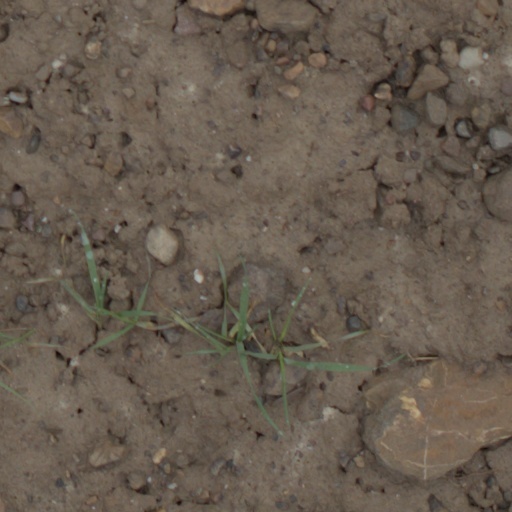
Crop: wheat